Freiesleben

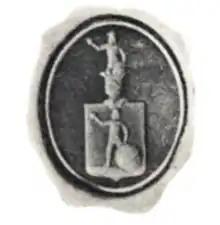
Escutcheon (heraldry), Freiesleben

The House of Freiesleben is the name of an old and distinguished German noble family with Bohemian roots. Members of the family are still alive, notably in Germany and Denmark. The family originated from Saxony, Germany and are descendants of one of the three brothers Christoph, Leonhard, and Aegyd de Freysleben from Bohemia, who were granted a coat of arms by Charles V in 1544. The family's original name was the Old Saxon "Freslewen, Frislewen" – a free-living (man).